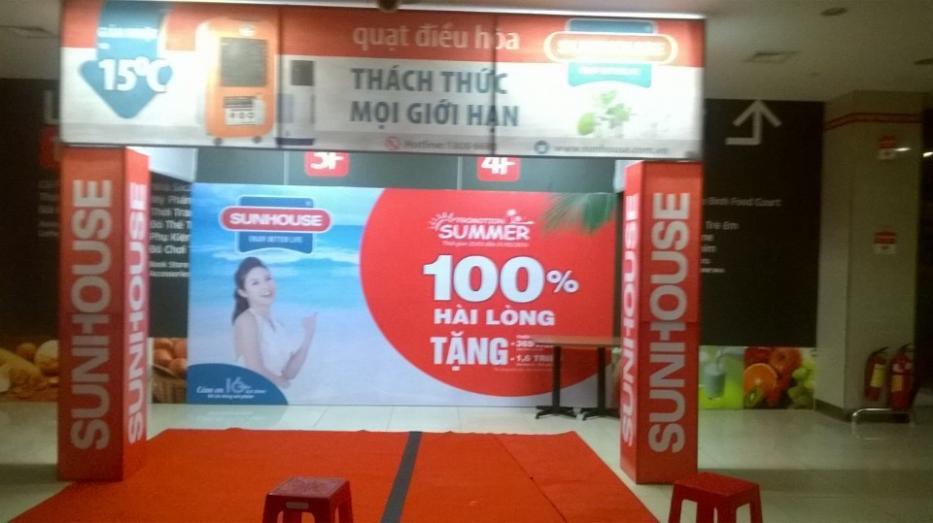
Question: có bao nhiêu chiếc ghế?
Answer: có hai chiếc ghế